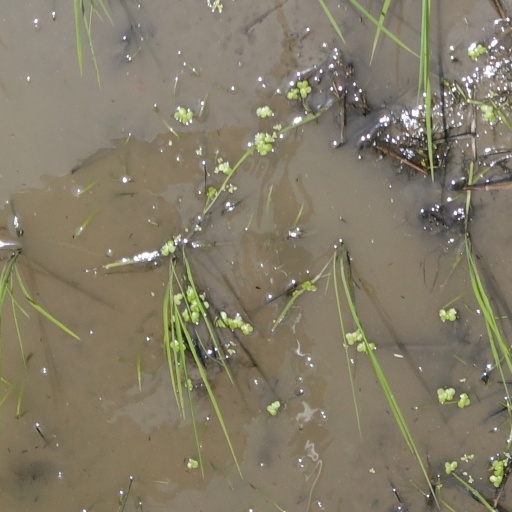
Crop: rice